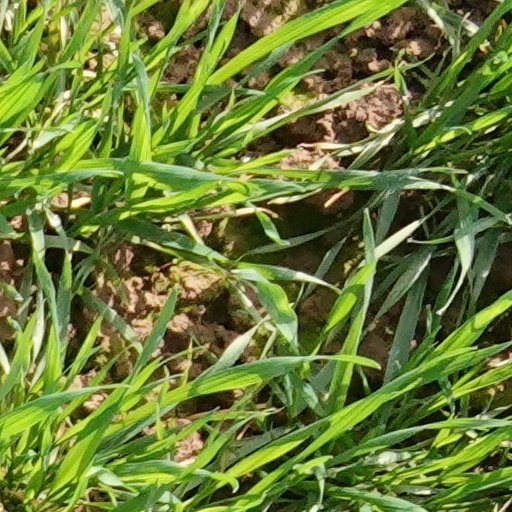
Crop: wheat